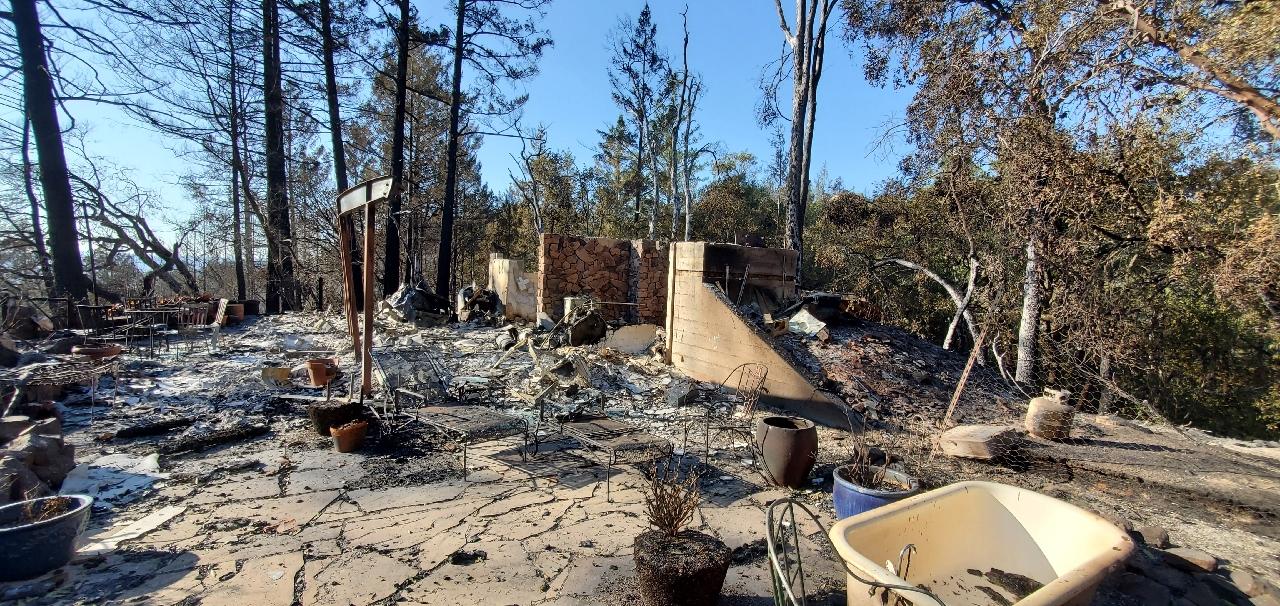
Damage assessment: destroyed